Diving at the 2013 World Aquatics Championships – Women's 3 metre springboard

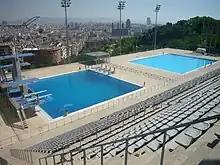
Piscina Municipal de Montjuïc - vista general

The women's 3 metre springboard competition at 2013 World Aquatics Championships was held on July 26 with the preliminary round and semifinal and the final on July 27.